Princeton Nassoons

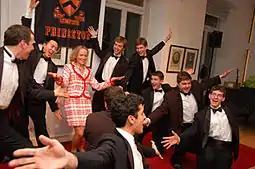
The Nassoons perform at the Holzhausenschlösschen palace in Frankfurt, Germany during their Intersession Tour in January, 2008.

The Nassoons consist of ten to twenty men covering all class years, from freshmen to seniors. Auditions for prospective members are held at the beginning of fall and spring semesters; however, only freshmen and sophomores can join the group. Most musical arrangements are split into five-part harmonies (First Tenor, Second Tenor, Tenor-Baritone, Baritone, Bass), and most feature at least one soloist. The group rehearses four to six nights a week in the basement of 1901 Hall (Room 100), a room that was deeded to them by the University and which they have been singing in since 1949. They perform at University functions, as well as corporate events, dinner parties, country clubs, schools, and other engagements along the eastern seaboard during the academic year. They also officially tour three times a year to both domestic and international locales.